Robert Hillary King

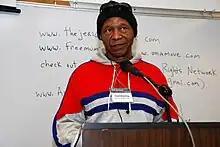
Robert Hillary King at the Left ForumNew York City, 2009

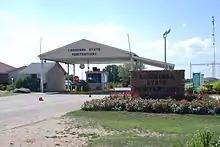
Louisiana State Penitentiary, where King has been confined.

Robert Hillary King (born May 30, 1942), also known as Robert King Wilkerson, is an American known as one of the Angola Three, former prisoners who were held at Louisiana State Penitentiary in solitary confinement for decades after being convicted in 1973 of prison murders.